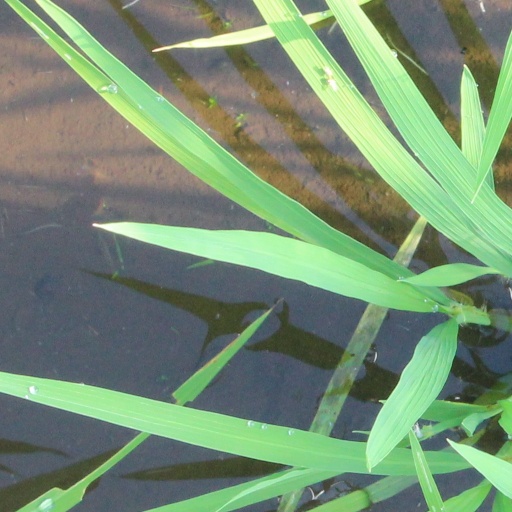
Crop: rice